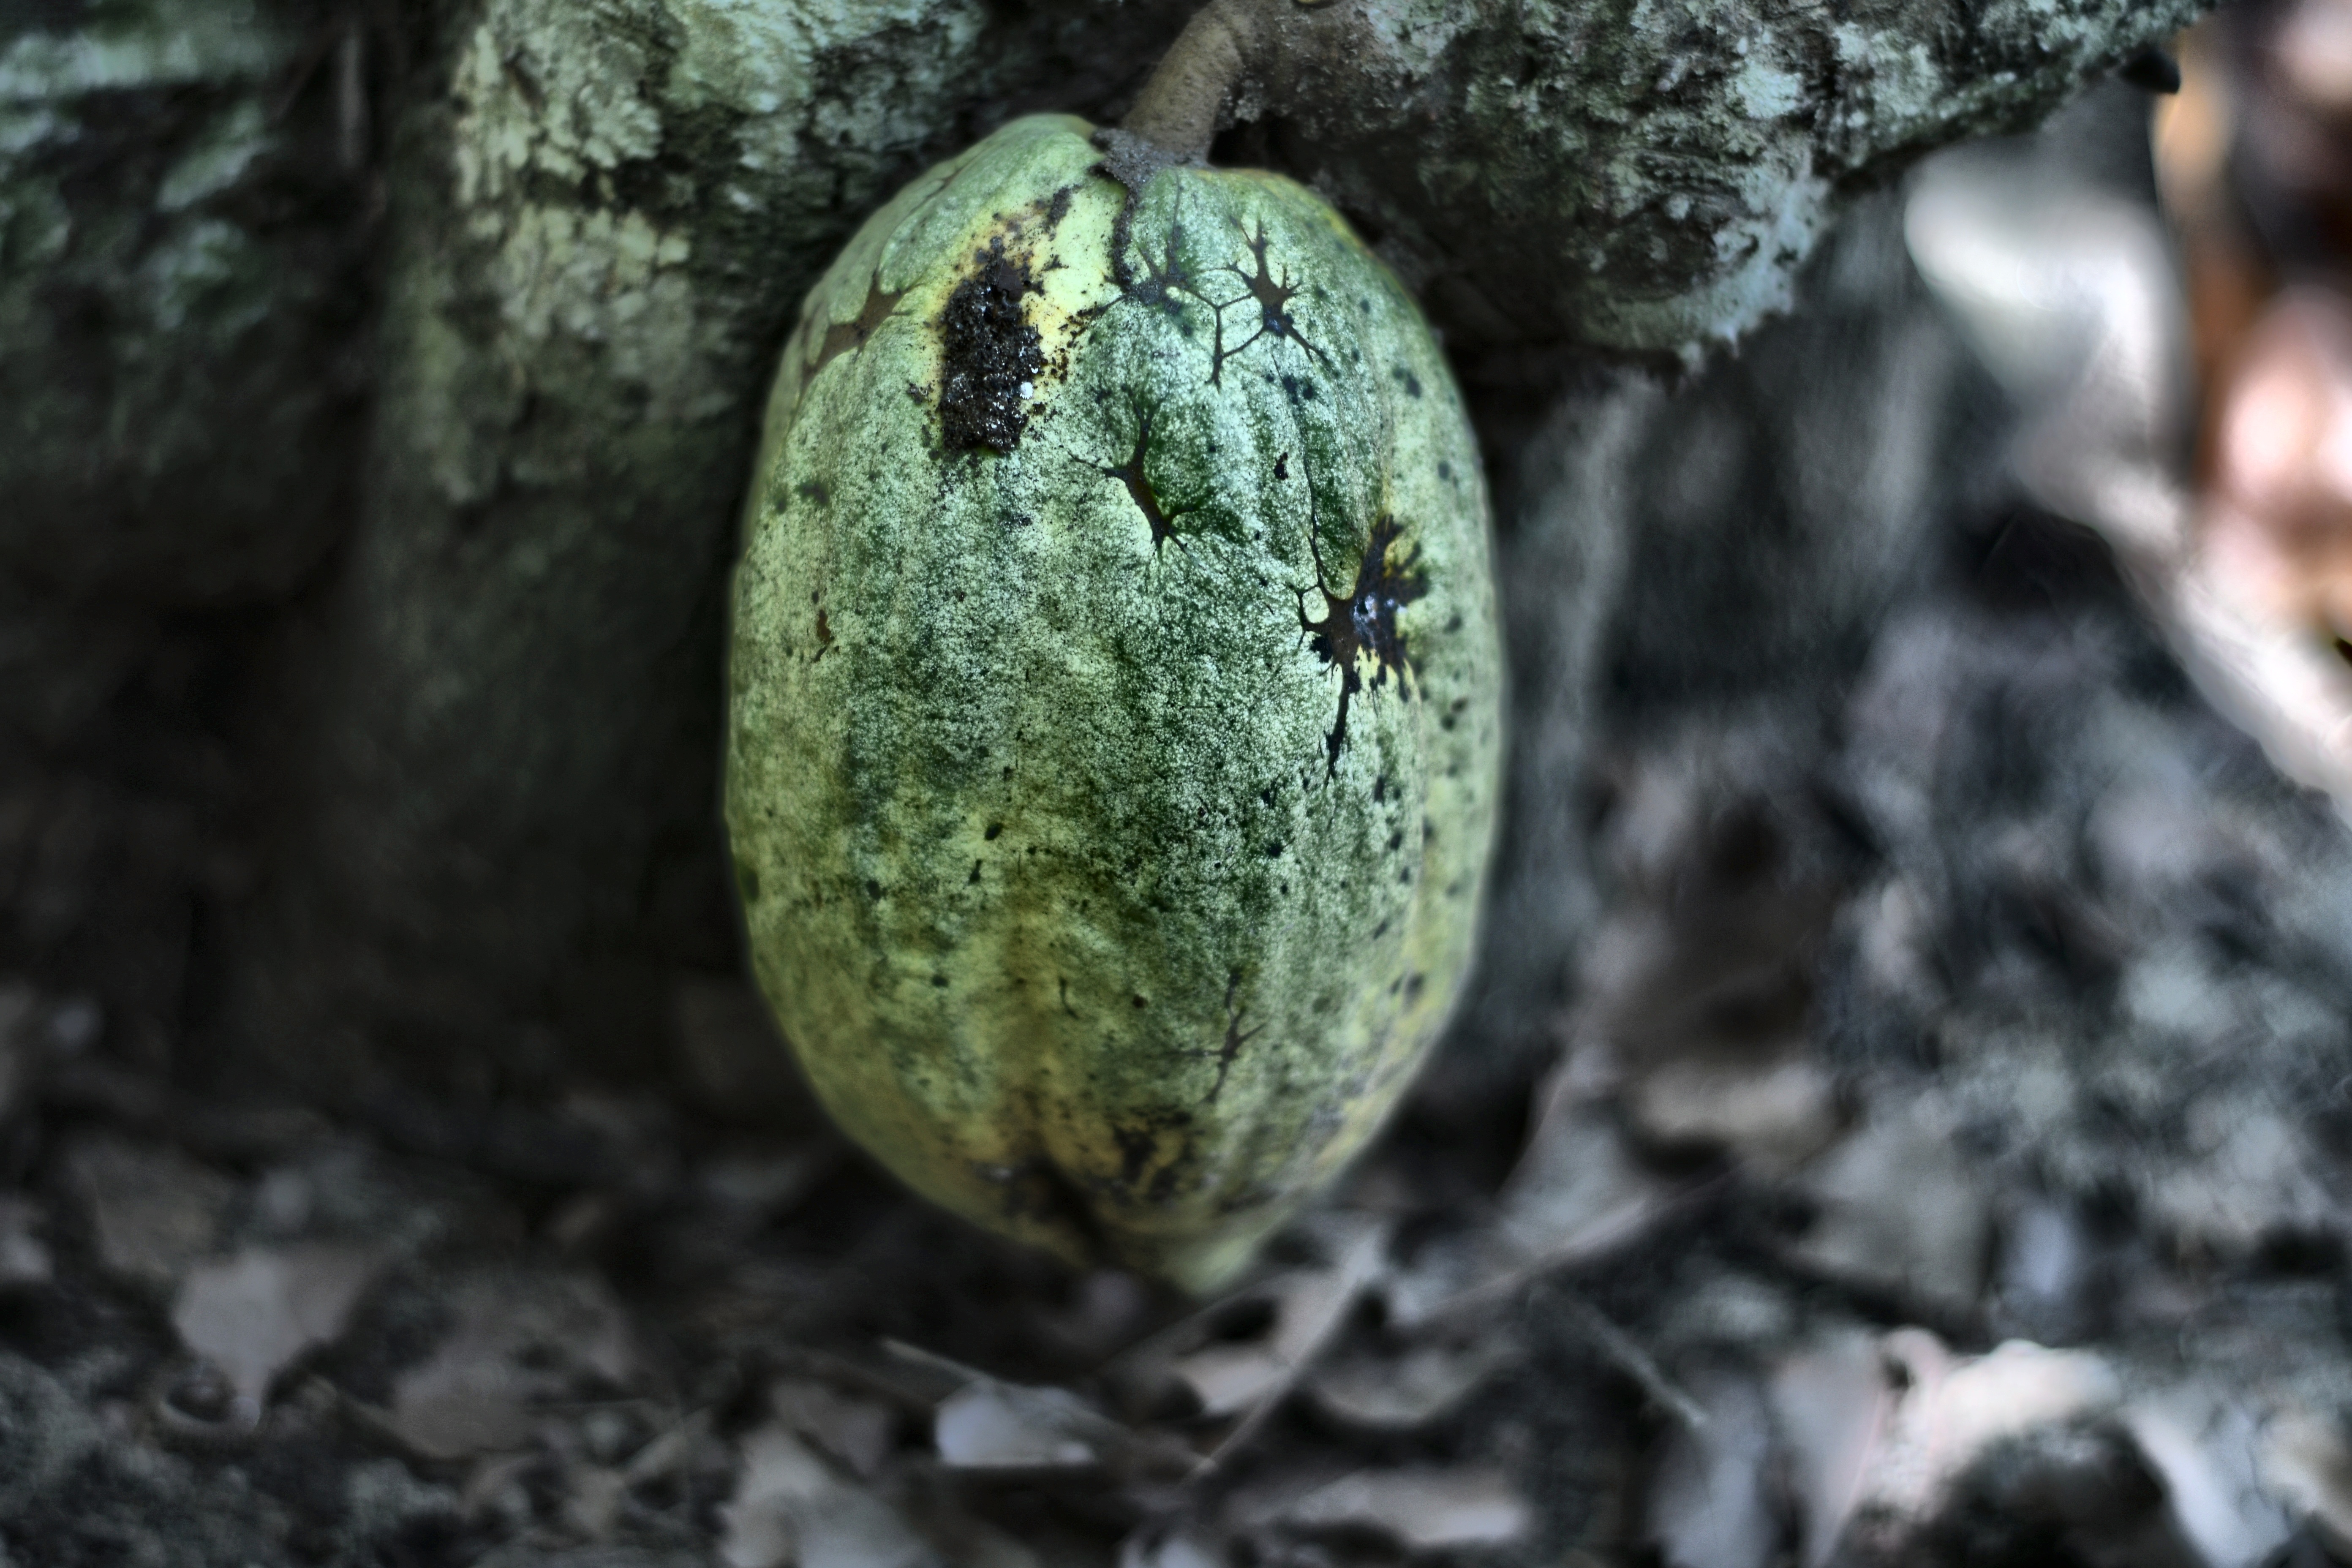
Maturity: unmature
Variety: Amelonado